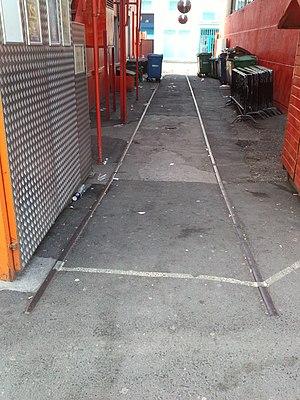
Vestige d'une ancienne voie d'accès aux entrepôts de la gare aux marchandises du Flon.
La gare de Lausanne-Flon ou gare du Flon est une gare ferroviaire de Suisse. Elle se situe dans le secteur du Flon, quartier du centre de la commune de Lausanne, dans le canton de Vaud.